Economic graph

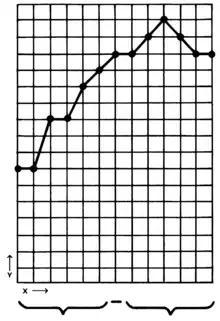
An example of real GDP ("y") plotted against time ("x"). Often time is denoted as "t" instead of "x".

In most mathematical contexts, the independent variable is placed on the horizontal axis and the dependent variable on the vertical axis. For example, if "f"("x") is plotted against "x", conventionally "x" is plotted horizontally and the value of the function is plotted vertically. This placement is often, but not always, reversed in economic graphs. For example, in the supply-demand graph at the top of this page, the independent variable (price) is plotted on the vertical axis, and the dependent variable (quantity supplied or demanded), whose value depends on price, is plotted horizontally.